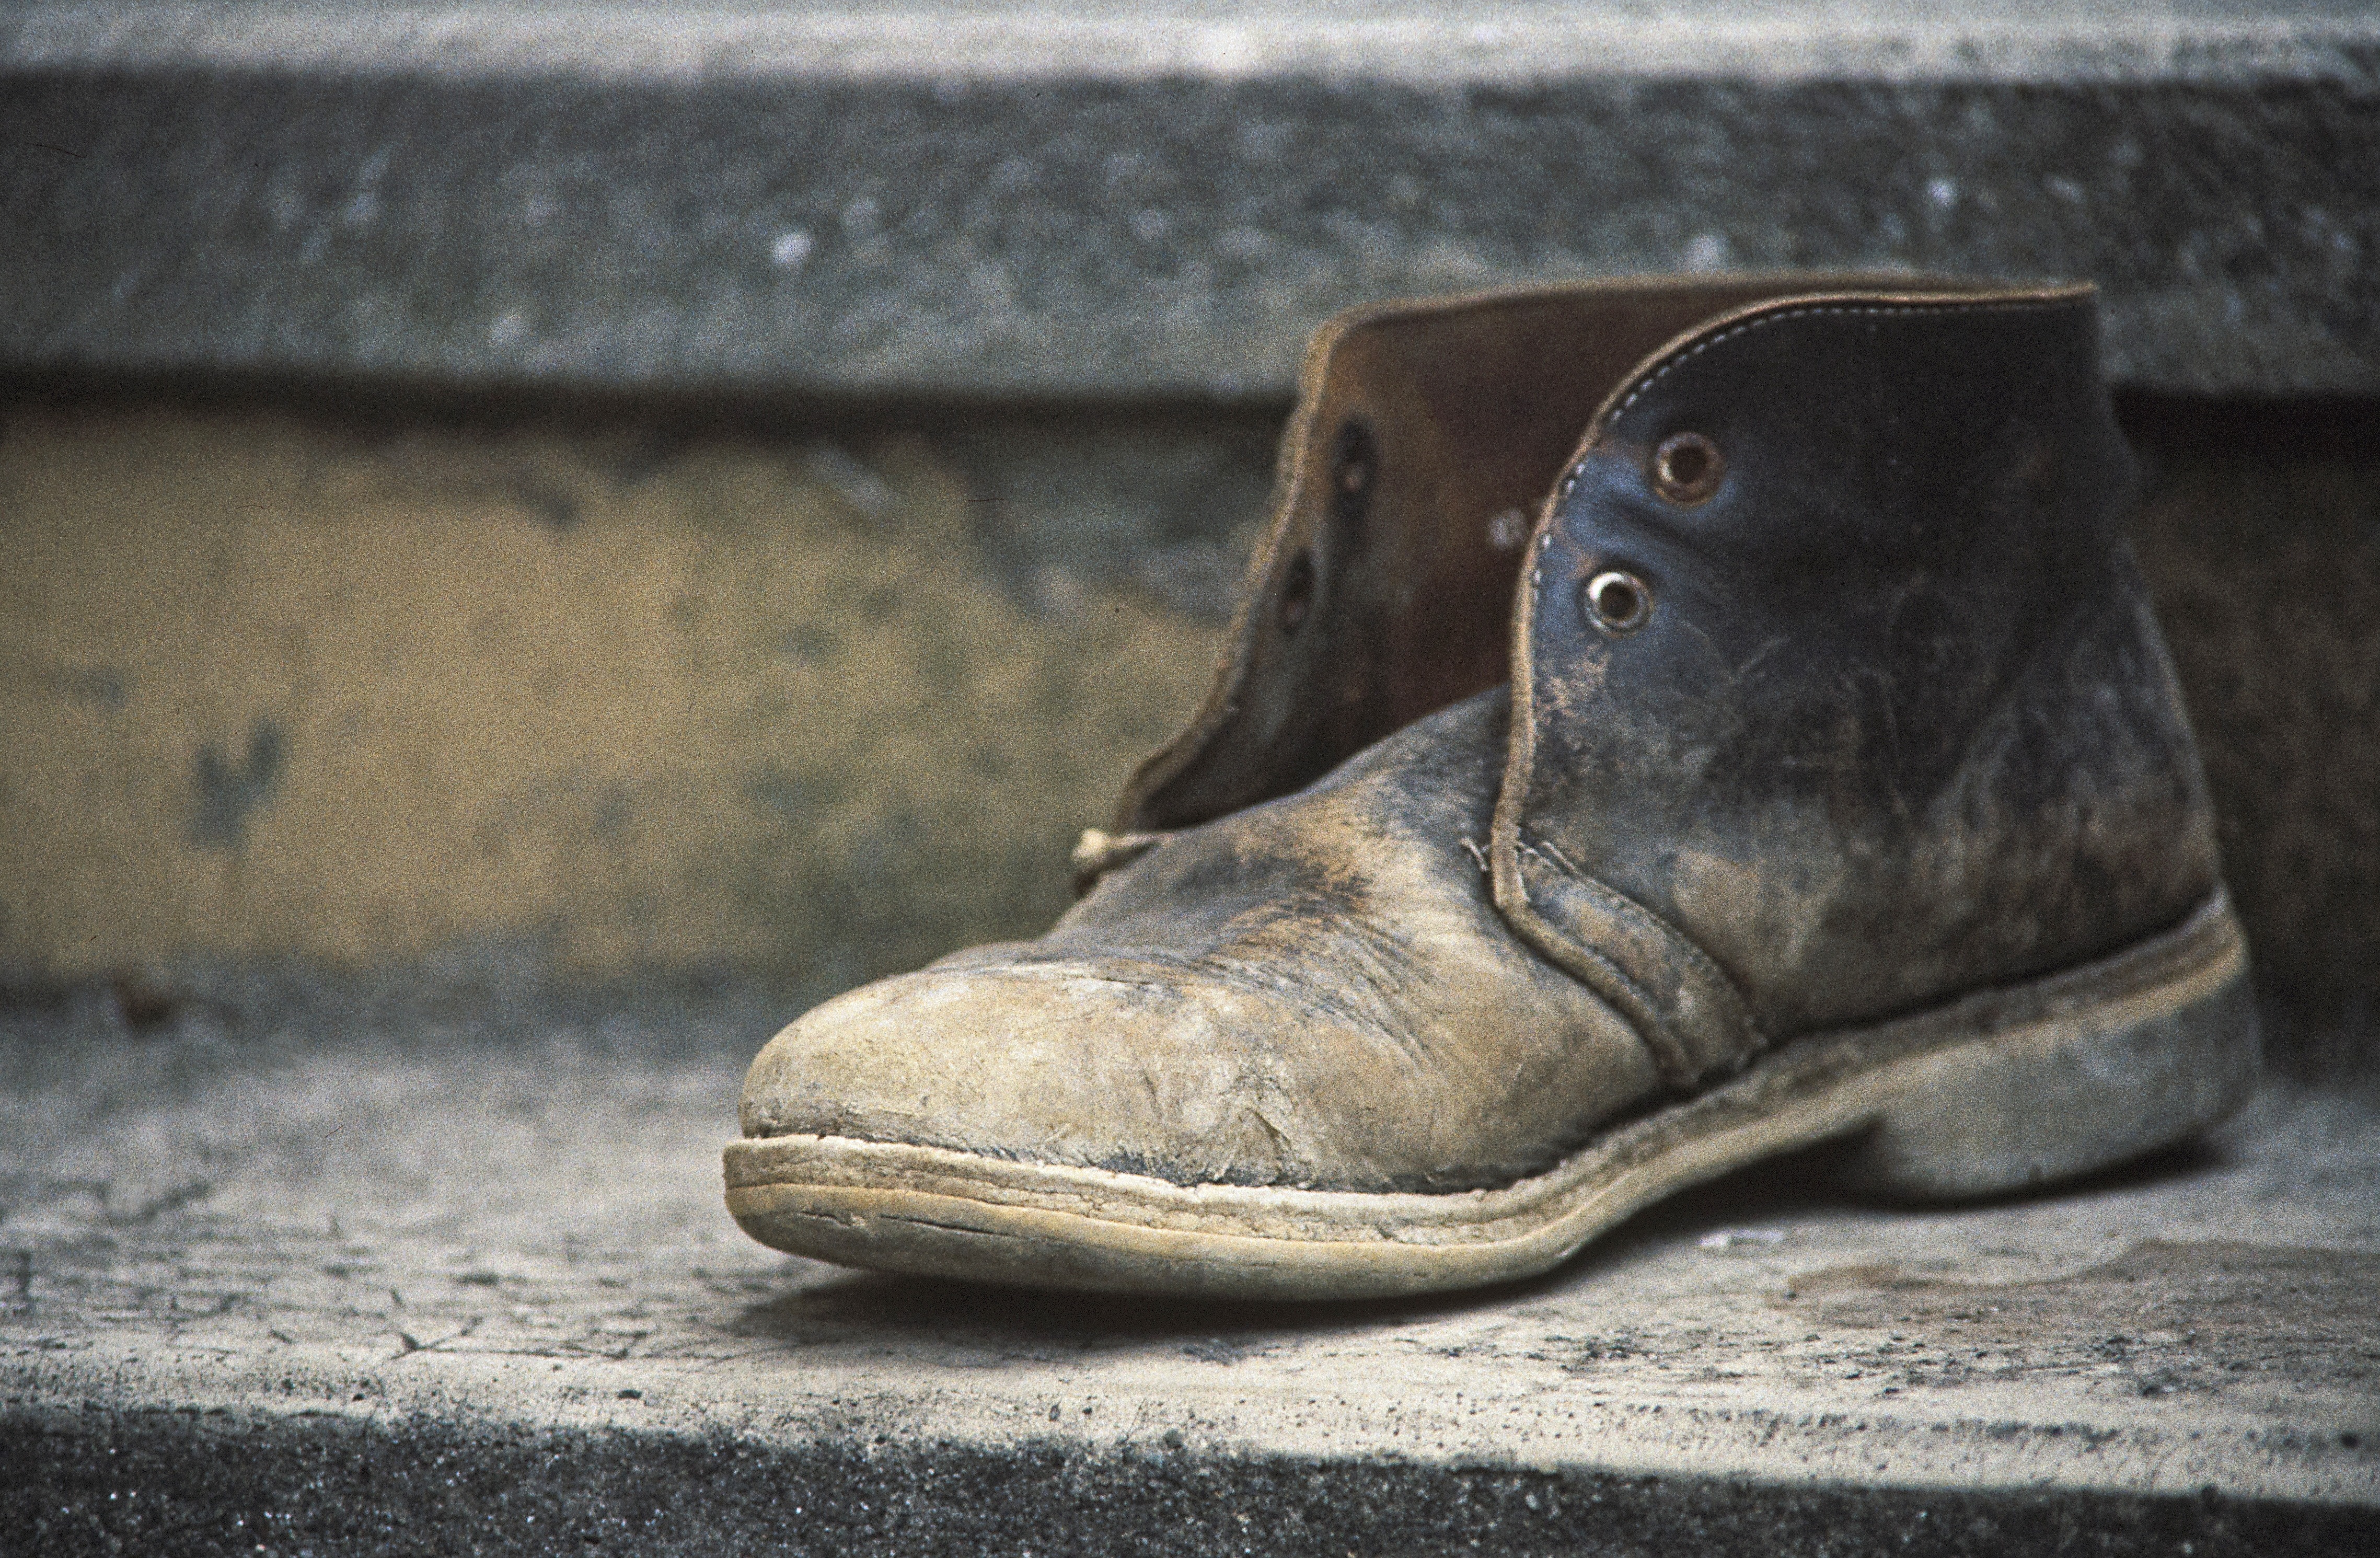
shoe, old, boot, statue, black, material, close up, sculpture, art, stairs, boots, footwear, tilted, morbid, scan kb dia, age shoe, from the shoes